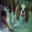
Label: dog